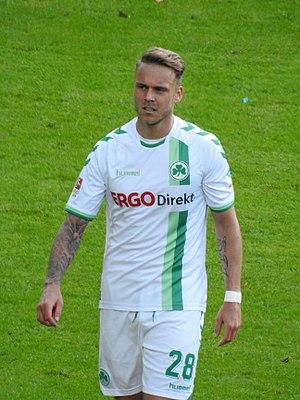
Marcel Franke est un footballeur allemand né le 5 avril 1993 à Dresde.